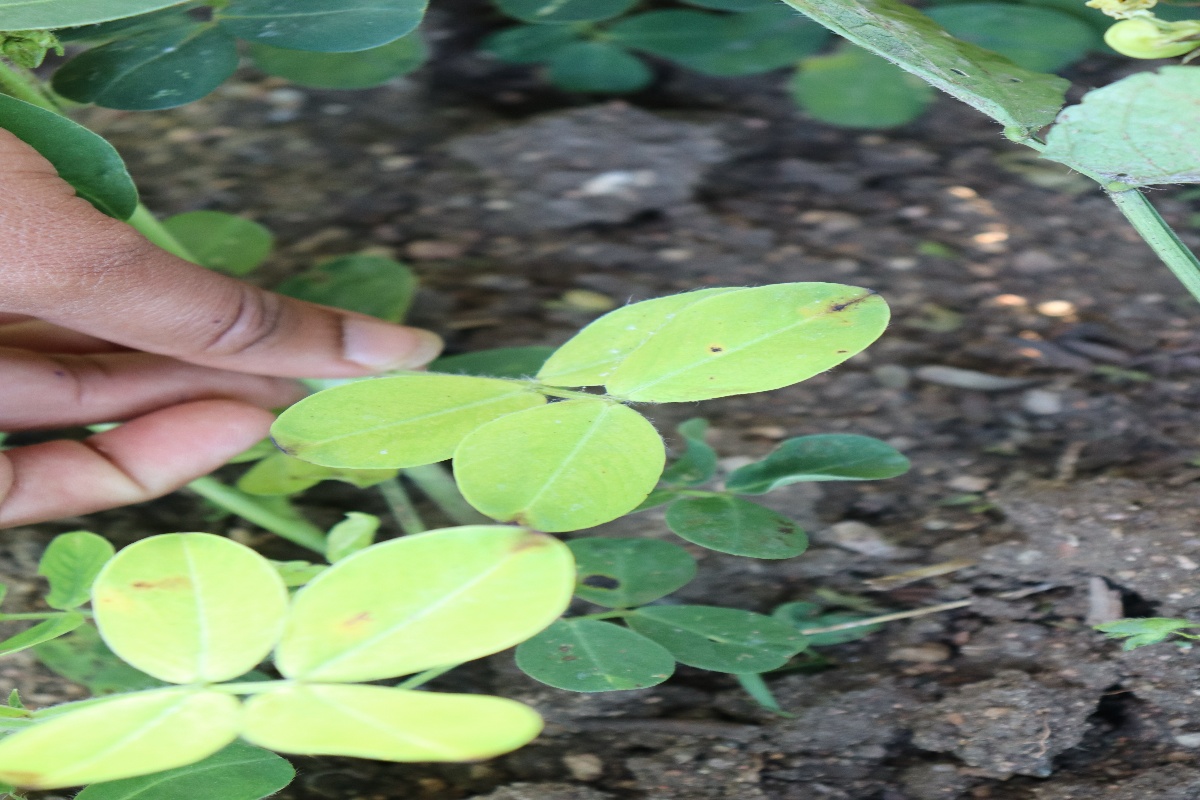
Label: early_leaf_spot